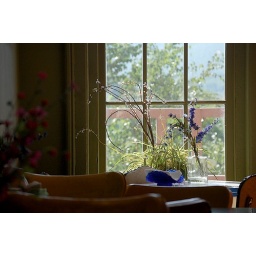
. . . . . tables by the window in this coffee shop/latte lounge in upstate New York